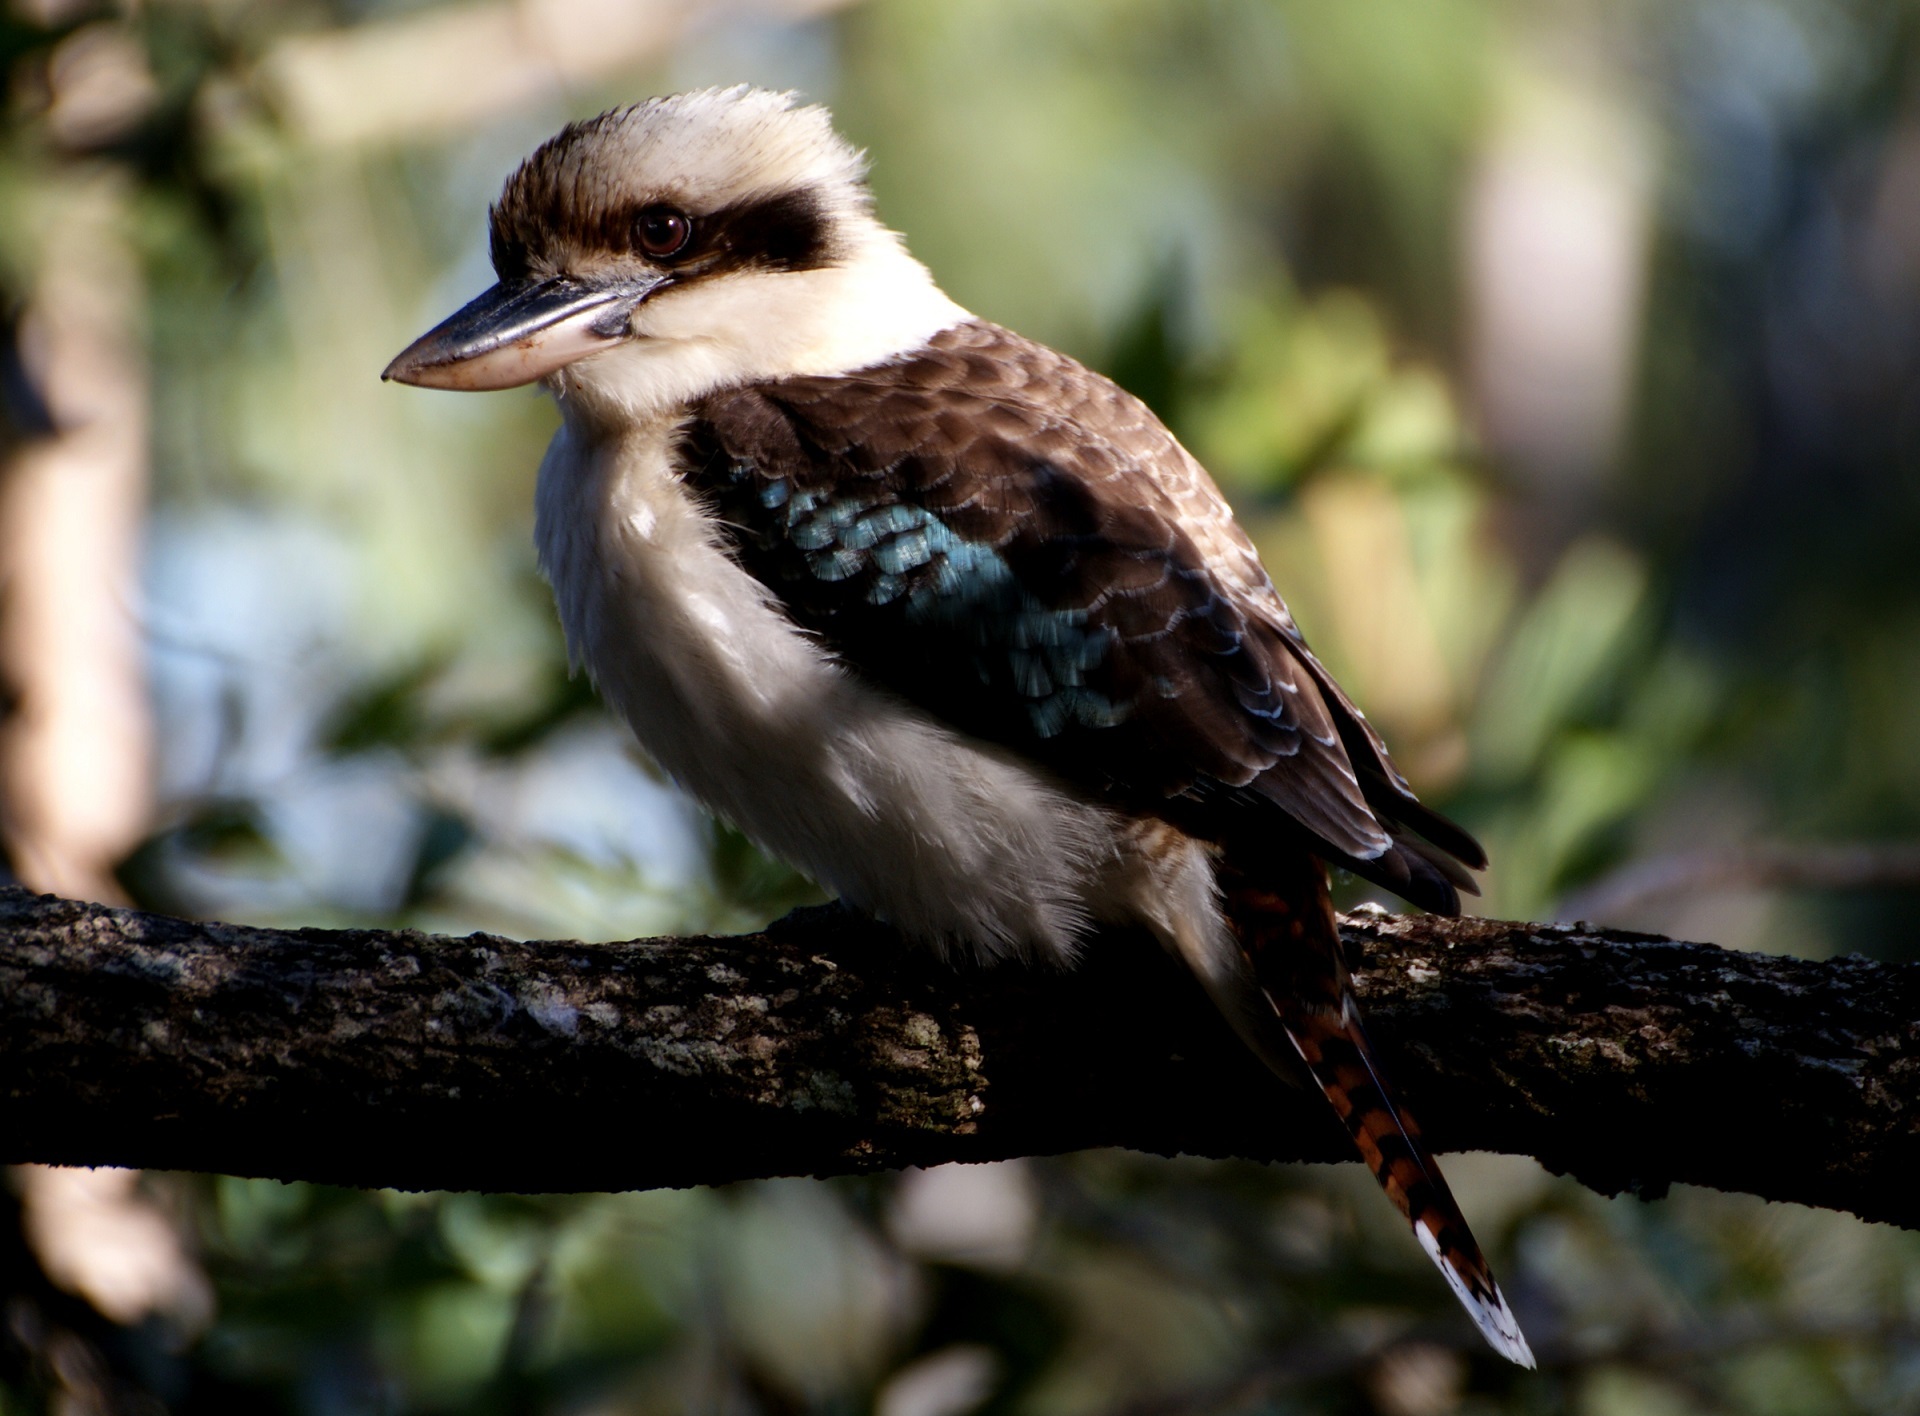
tree, nature, branch, bird, wing, blur, animal, wildlife, environment, beak, avian, fauna, side view, plumage, close up, outdoors, feathers, daylight, wings, little, vertebrate, kookaburra, perched, dacelo, perching bird